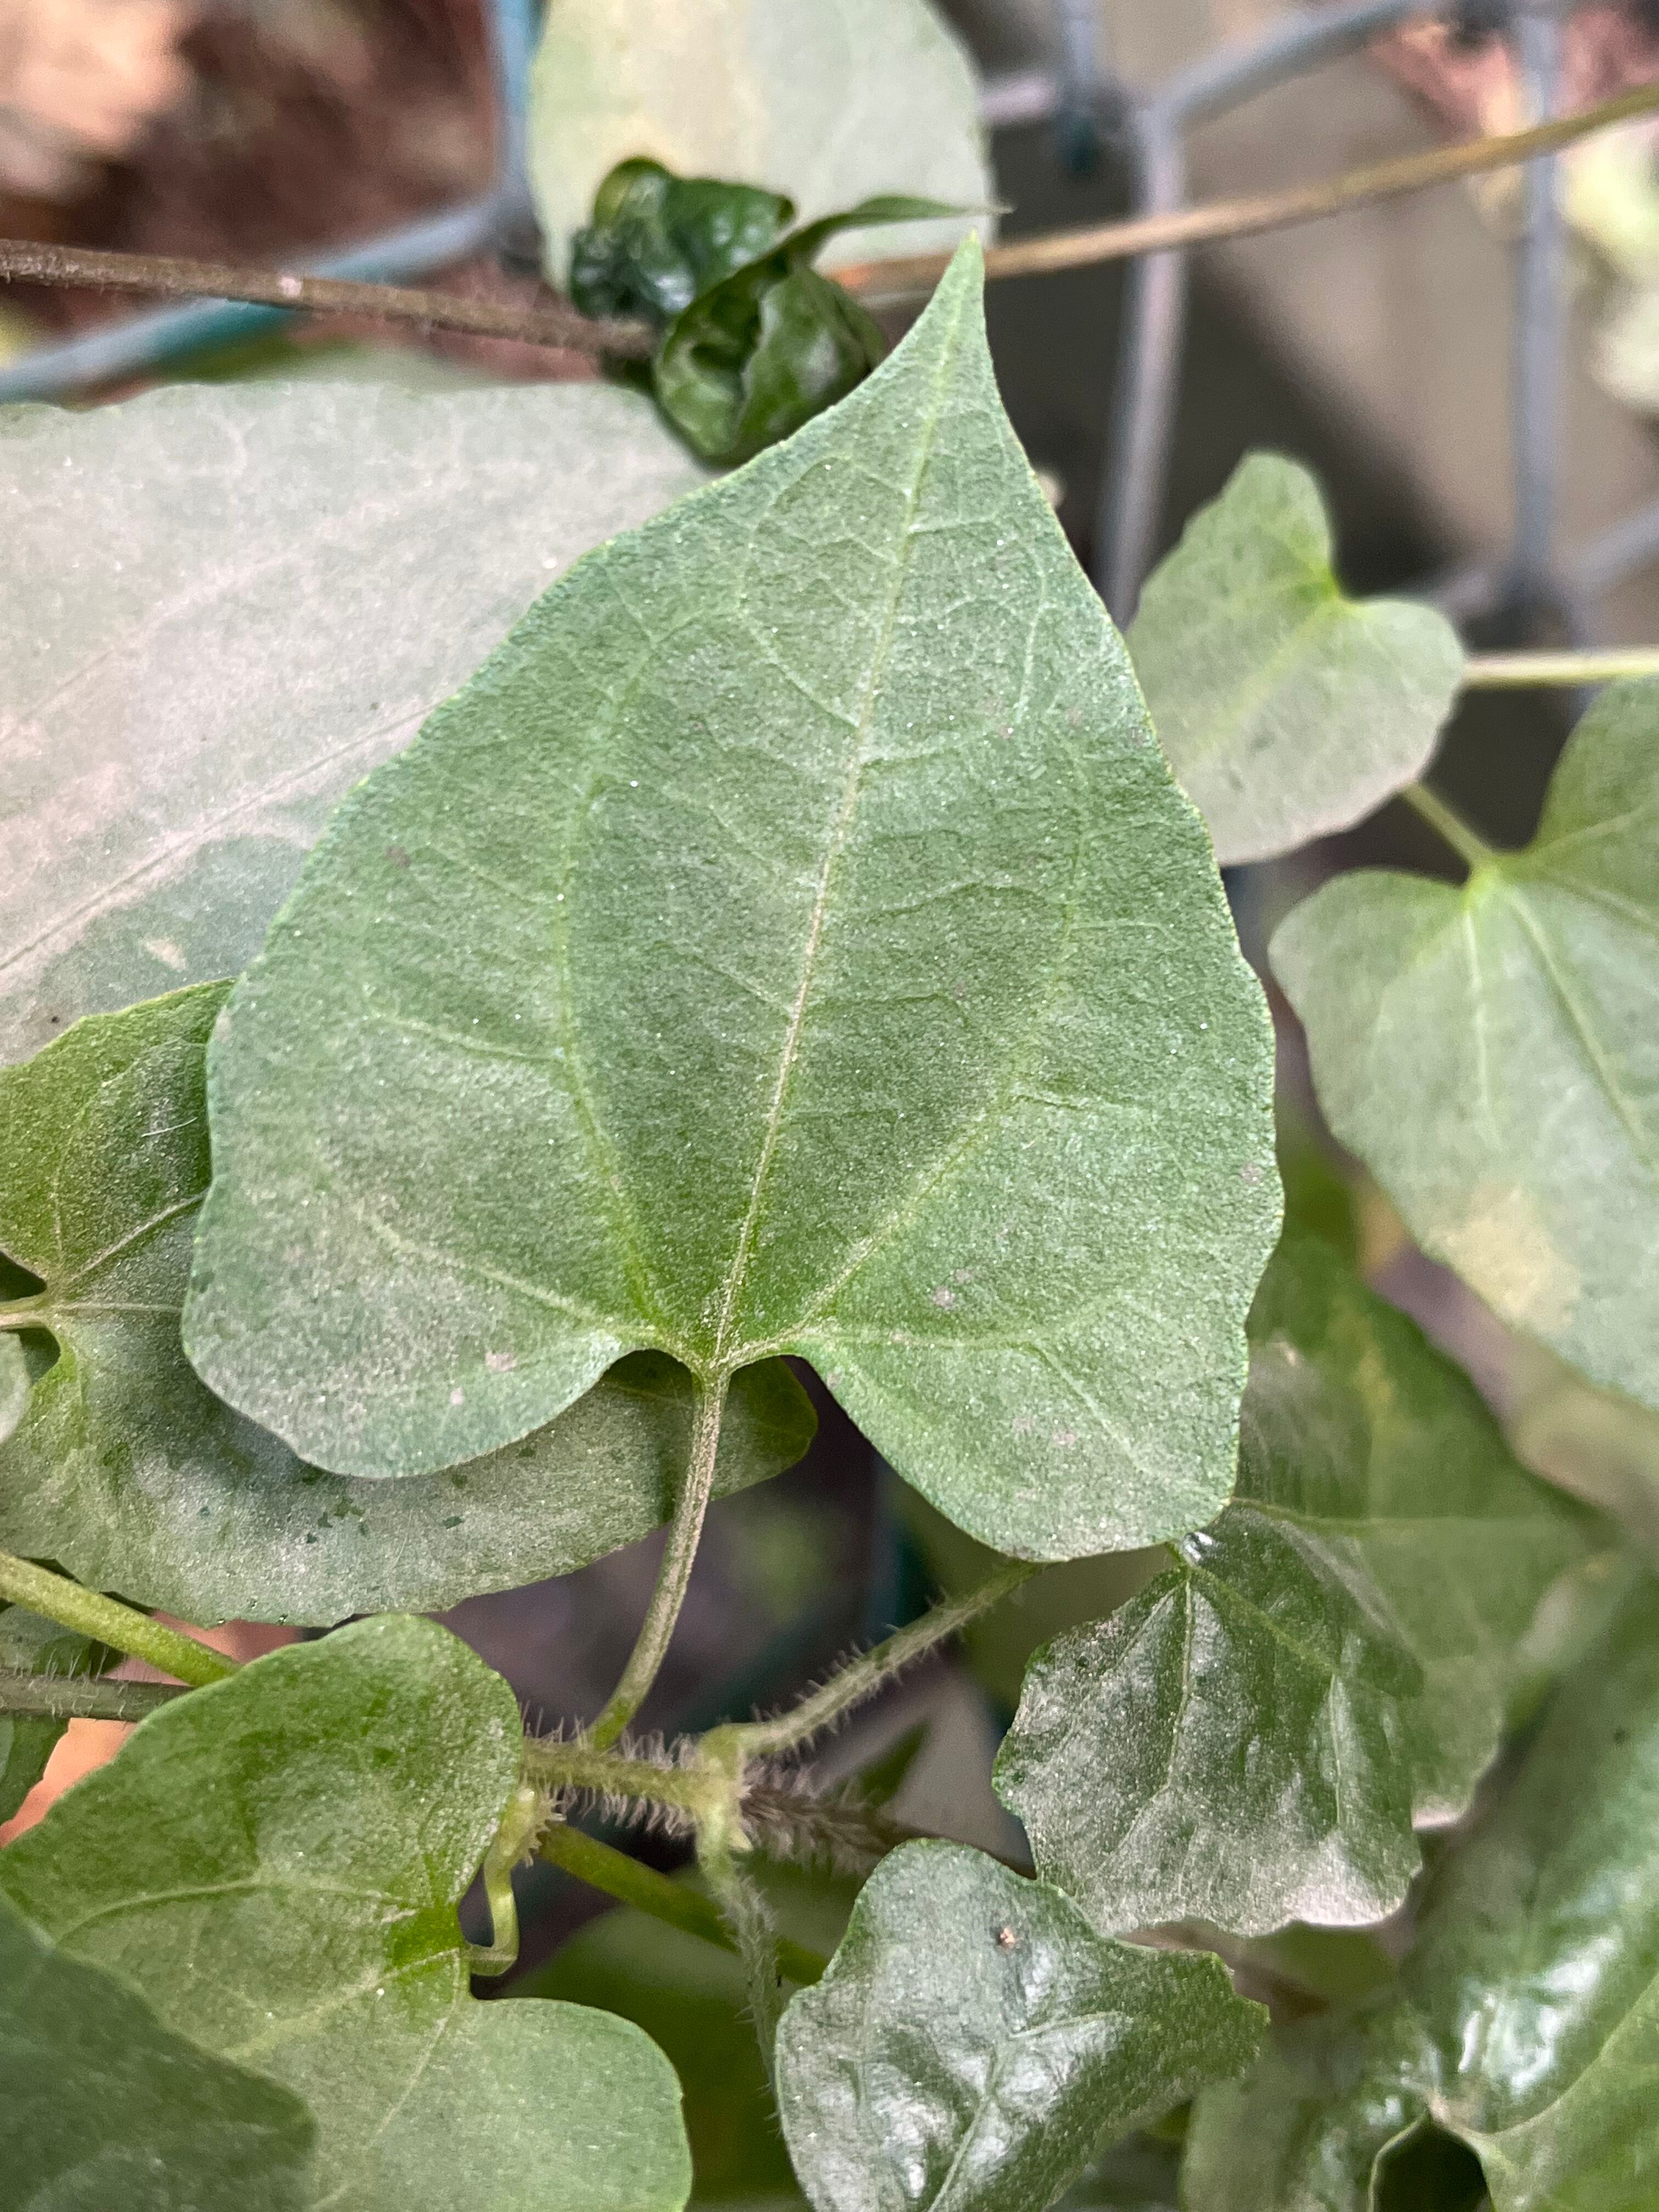
Plant species: mikania-micrantha